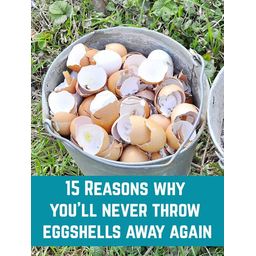
Label: trash